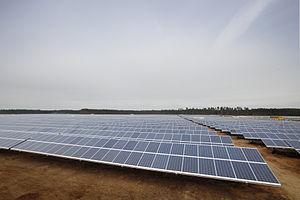
L'énergie solaire en Allemagne tient une place bien plus importante que dans la plupart des pays.